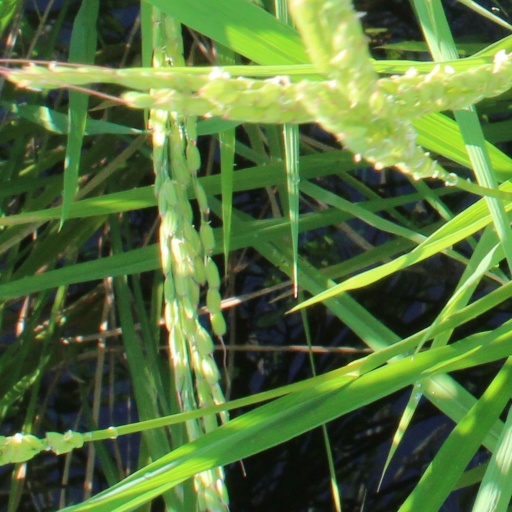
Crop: rice